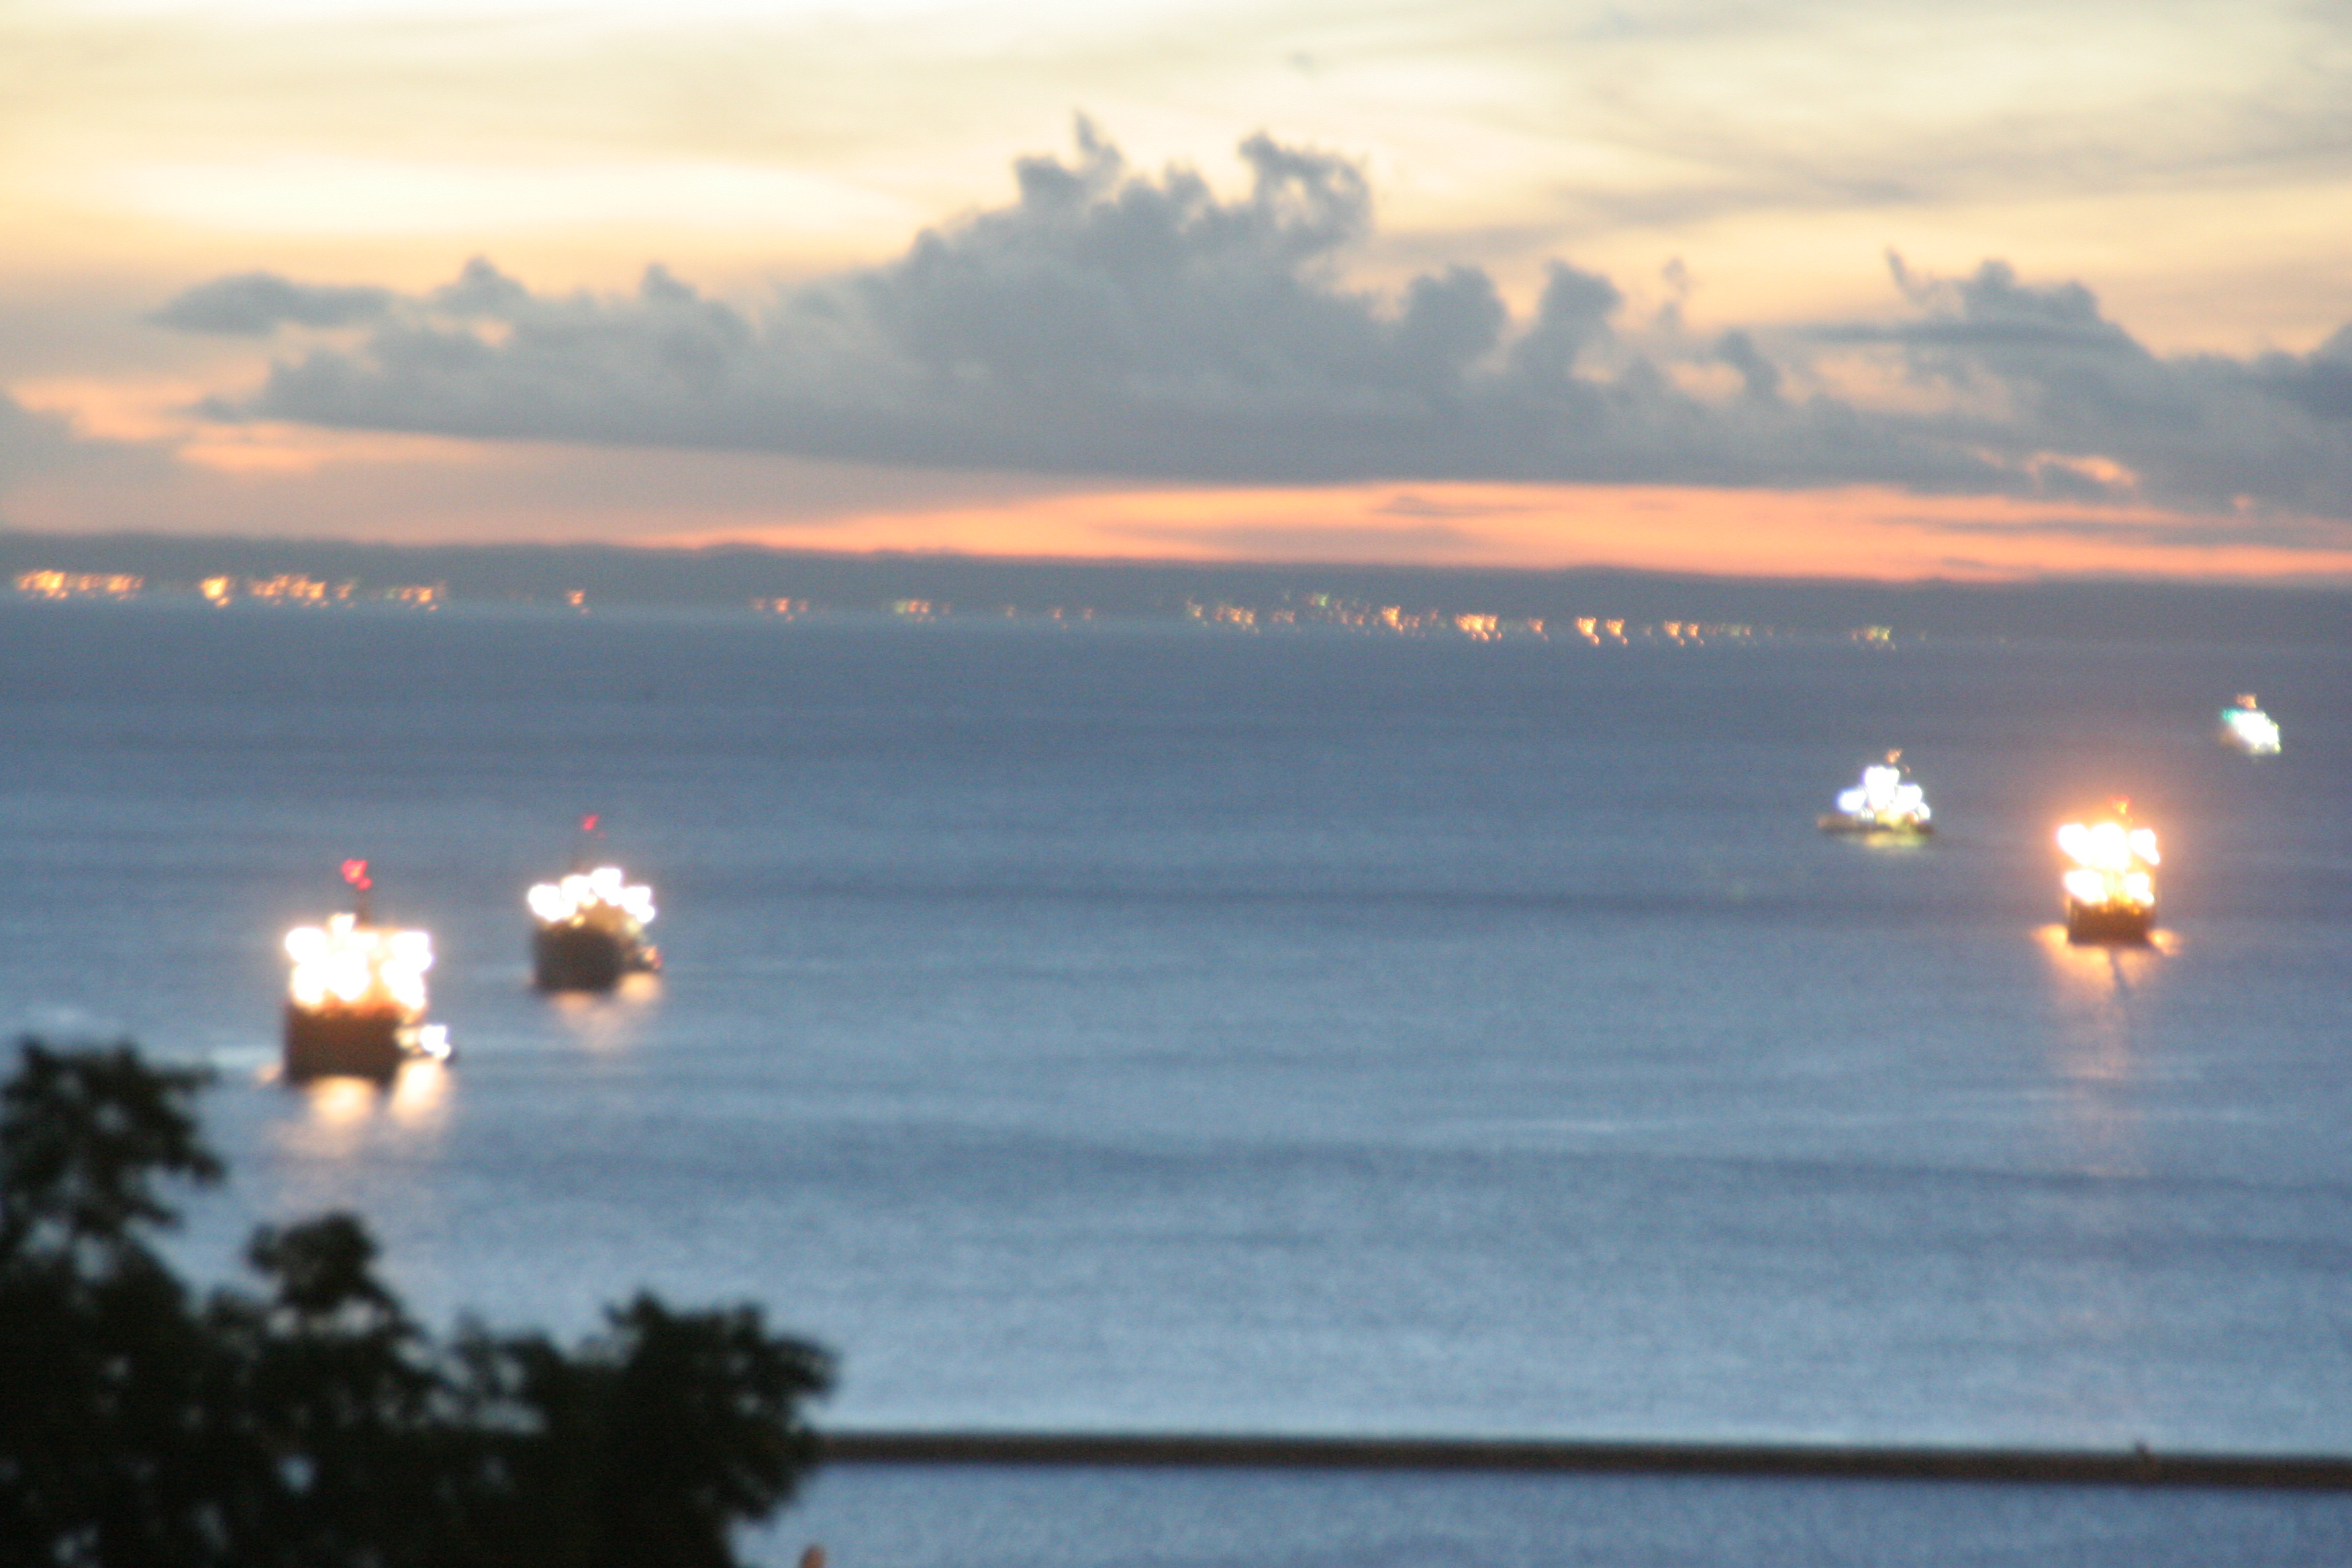
boats, water, cloud, sky, boat, atmosphere, water resources, afterglow, dusk, watercraft, sunset, orange, sunrise, lake, red sky at morning, sunlight, atmospheric phenomenon, coastal and oceanic landforms, horizon, vehicle, morning, cumulus, waterway, landscape, astronomical object, calm, tree, ship, sun, dawn, evening, headland, reflection, city, reservoir, coast, ocean, sound, loch, channel, wave, wind wave, night, vacation, beach, bay, tropics, sea, water transportation, inlet, palm tree, lake district, river